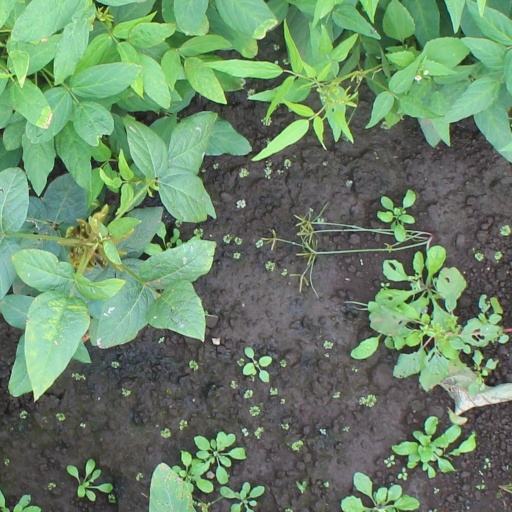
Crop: soybean